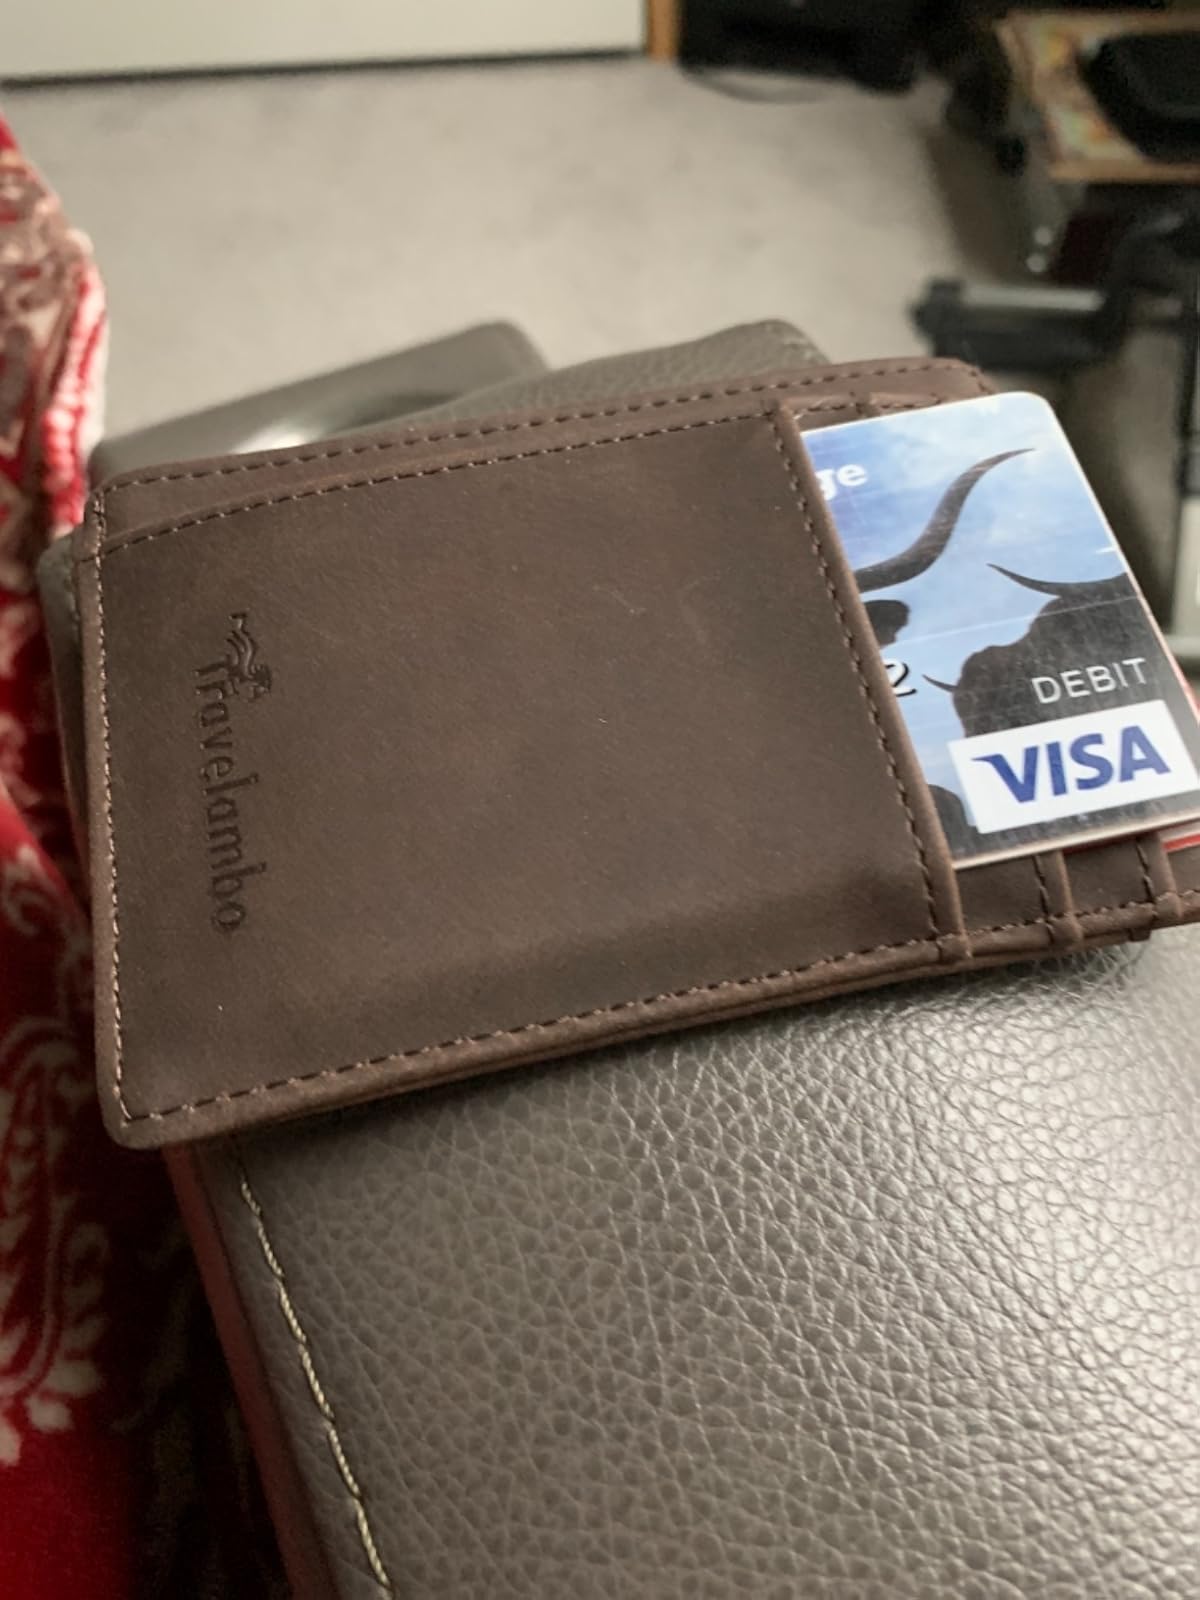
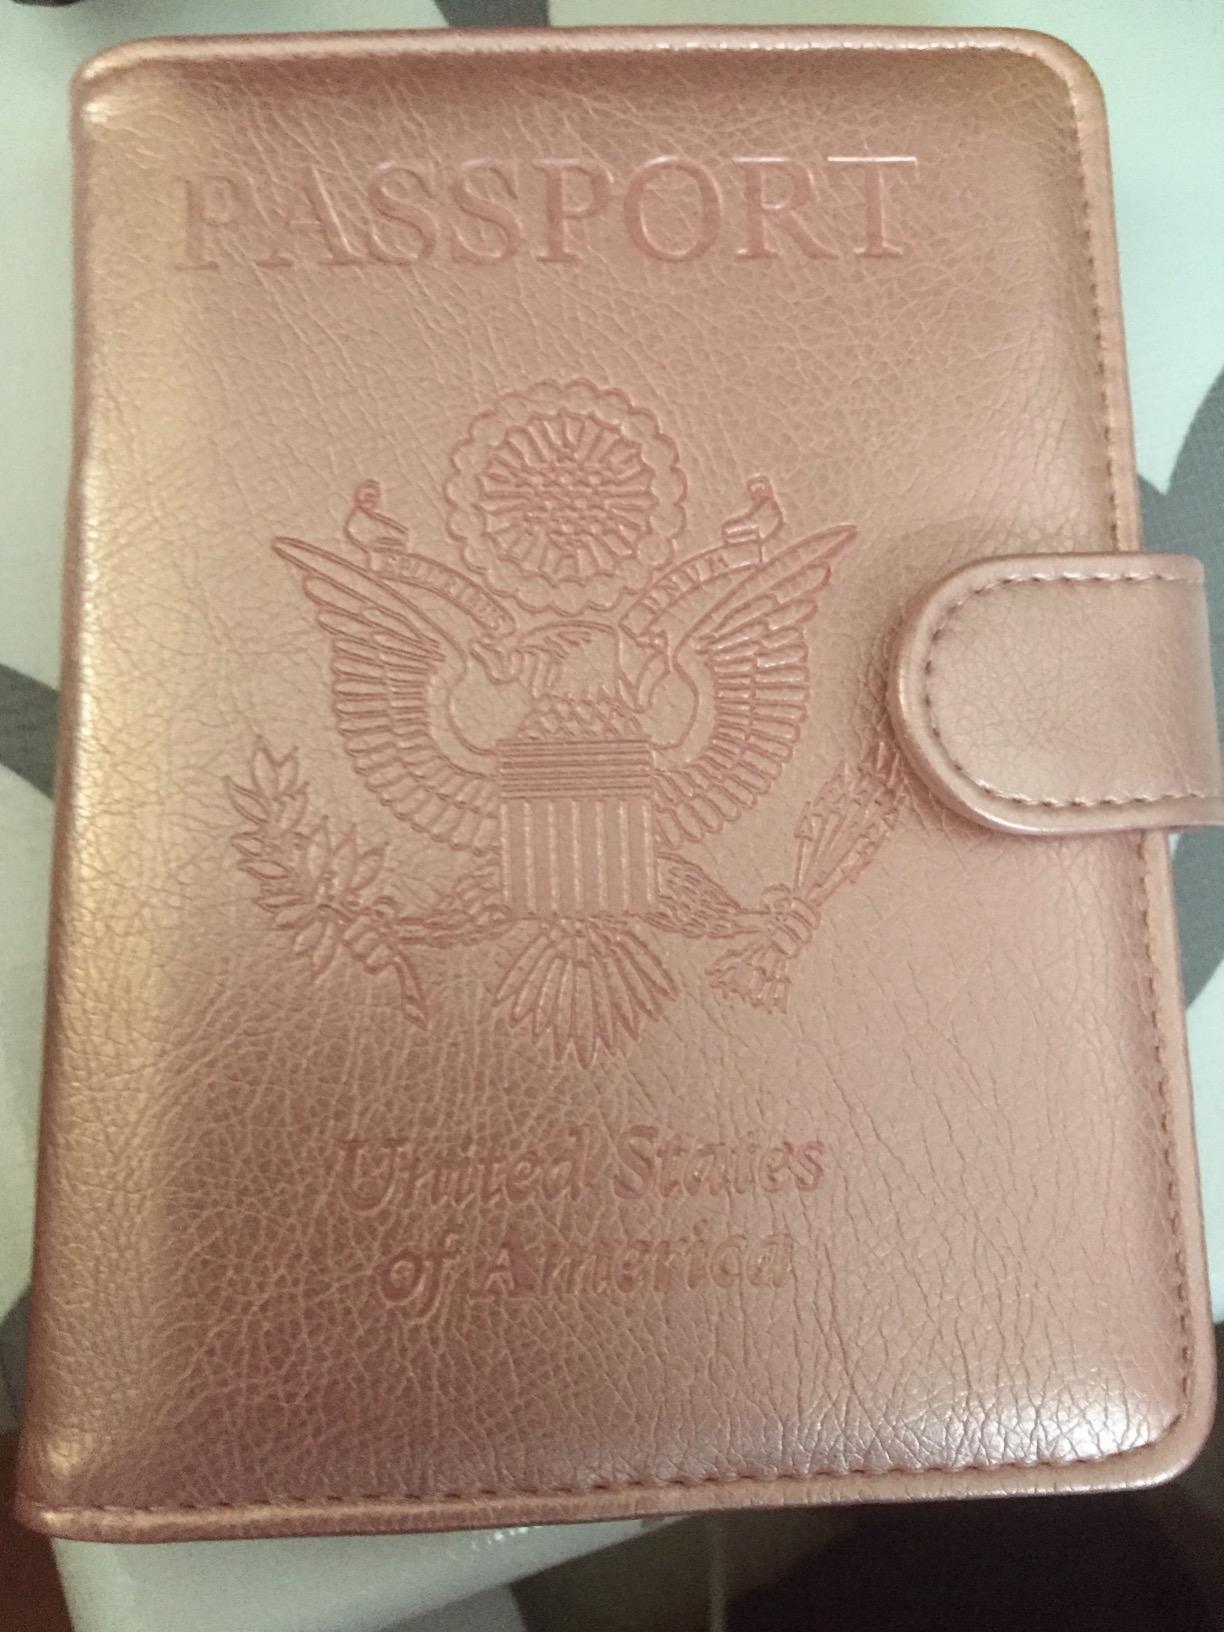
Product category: accessories_wallet
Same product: no